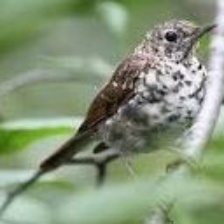
Species: WOOD THRUSH
Scientific name: HYLOCICHLA MUSTELINA